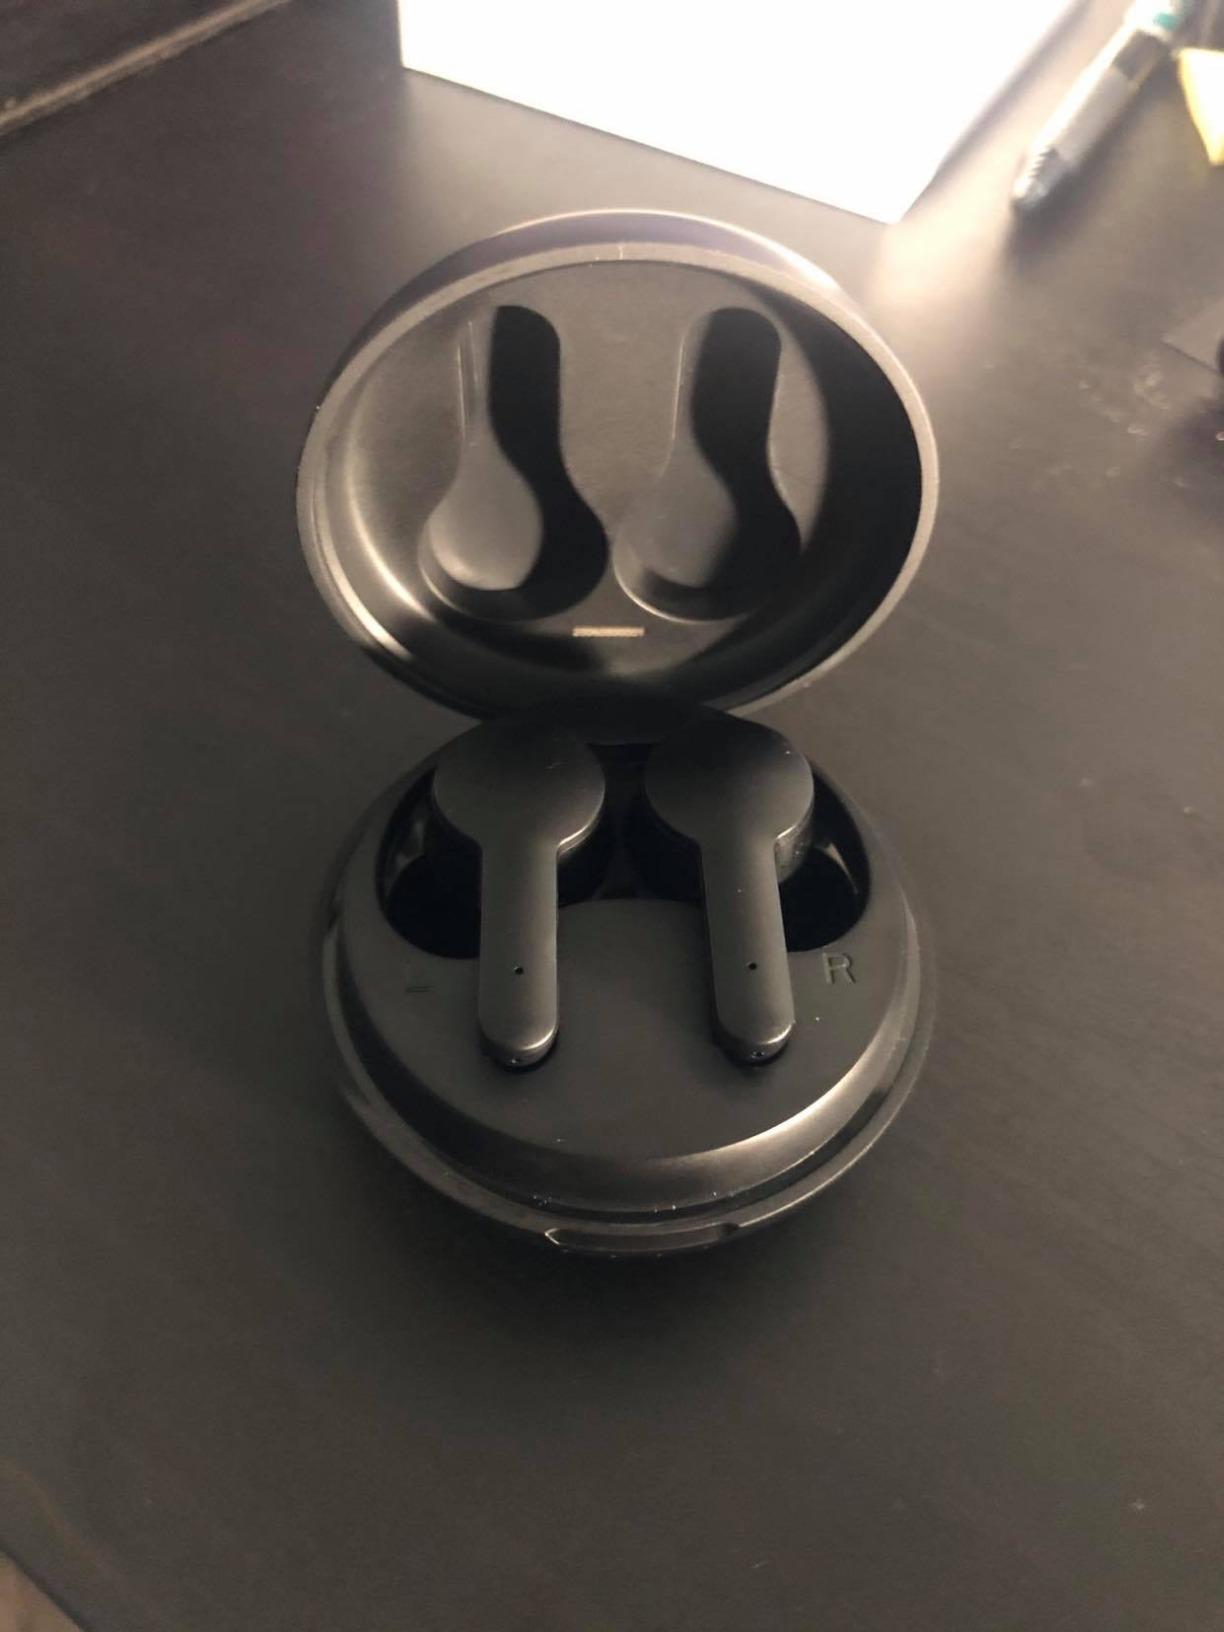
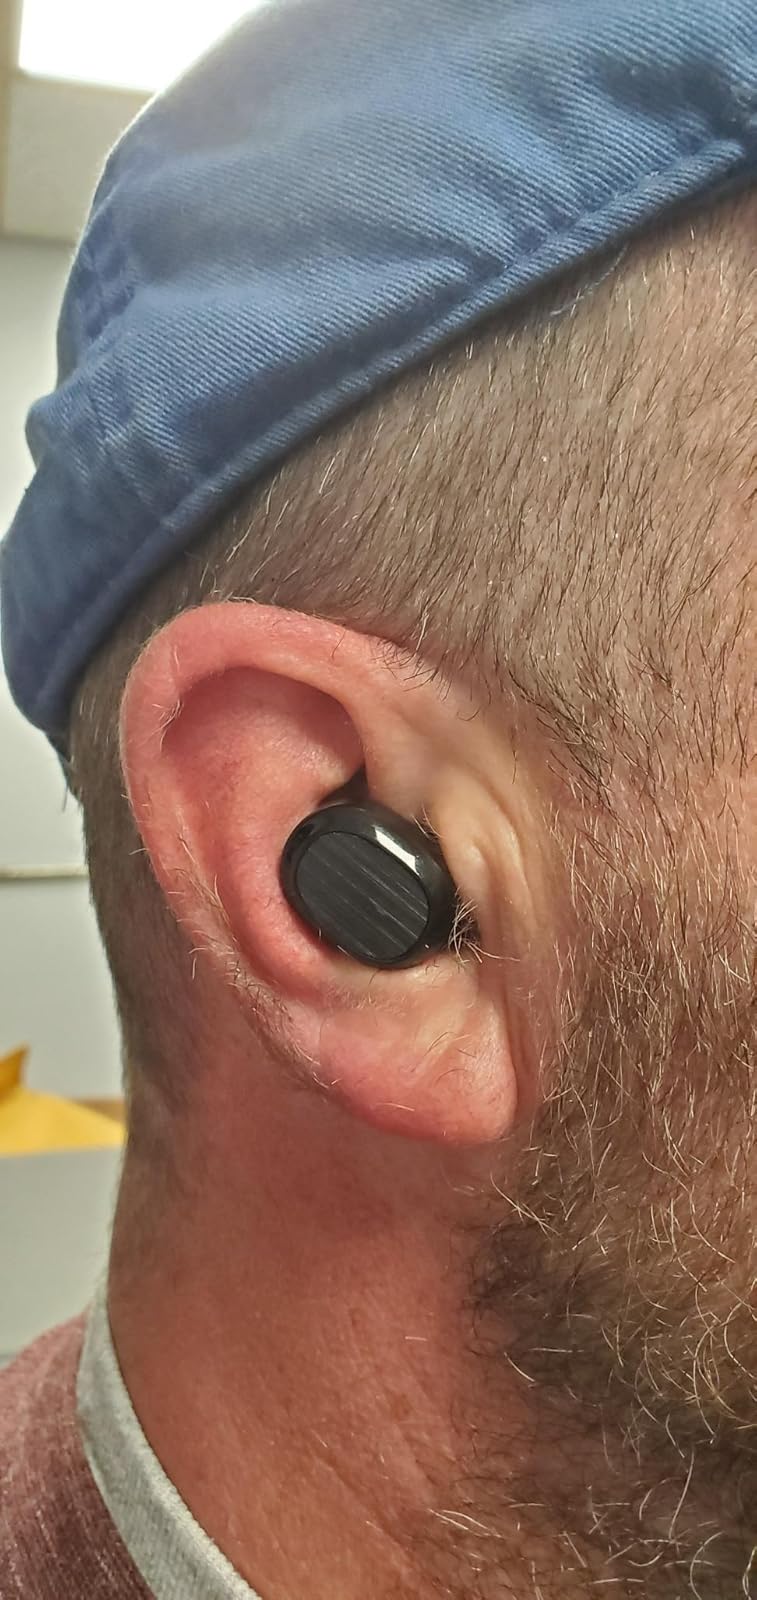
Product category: earbuds
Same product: no